David Monies

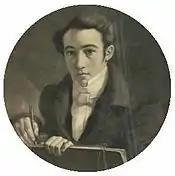
An early self-portrait

However, when he was only twelve, he had already gained access to classes at the Royal Danish Academy of Fine Arts, where he studied with J.L. Lund. He soon began painting and exhibiting portraits. During the early 1830s, he gained many supporters and admirers in the professional and artistic communities, although his female portraits are generally considered to be too conventional and less interesting; possibly related to shyness due to his youth. He also began to do genre paintings at this time. Many featured his fellow artists as part of the ensembles.